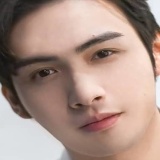
diễn viên Trương Bân Bân